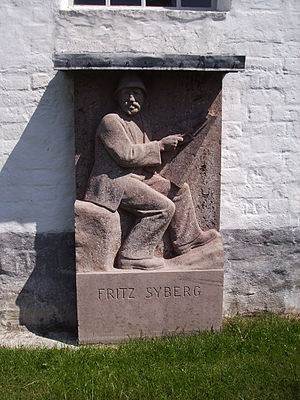
Fritz Syberg
Gravsten for Fritz Syberg i Drigstrup Kirkes vestvæg udført af Hans Syberg[1].
Christian Friedrich "Fritz" Wilhelm Heinrich Syberg var en dansk maler. Han tilhørte gruppen af fynske malere, der var uddannet på Zahrtmanns Skole. Han er far til billedhugger Hans Syberg. Han var søn af brænderibestyrer Franz Friedrich Anthon Ernst Syberg og Johanne Maria Jacobsen.